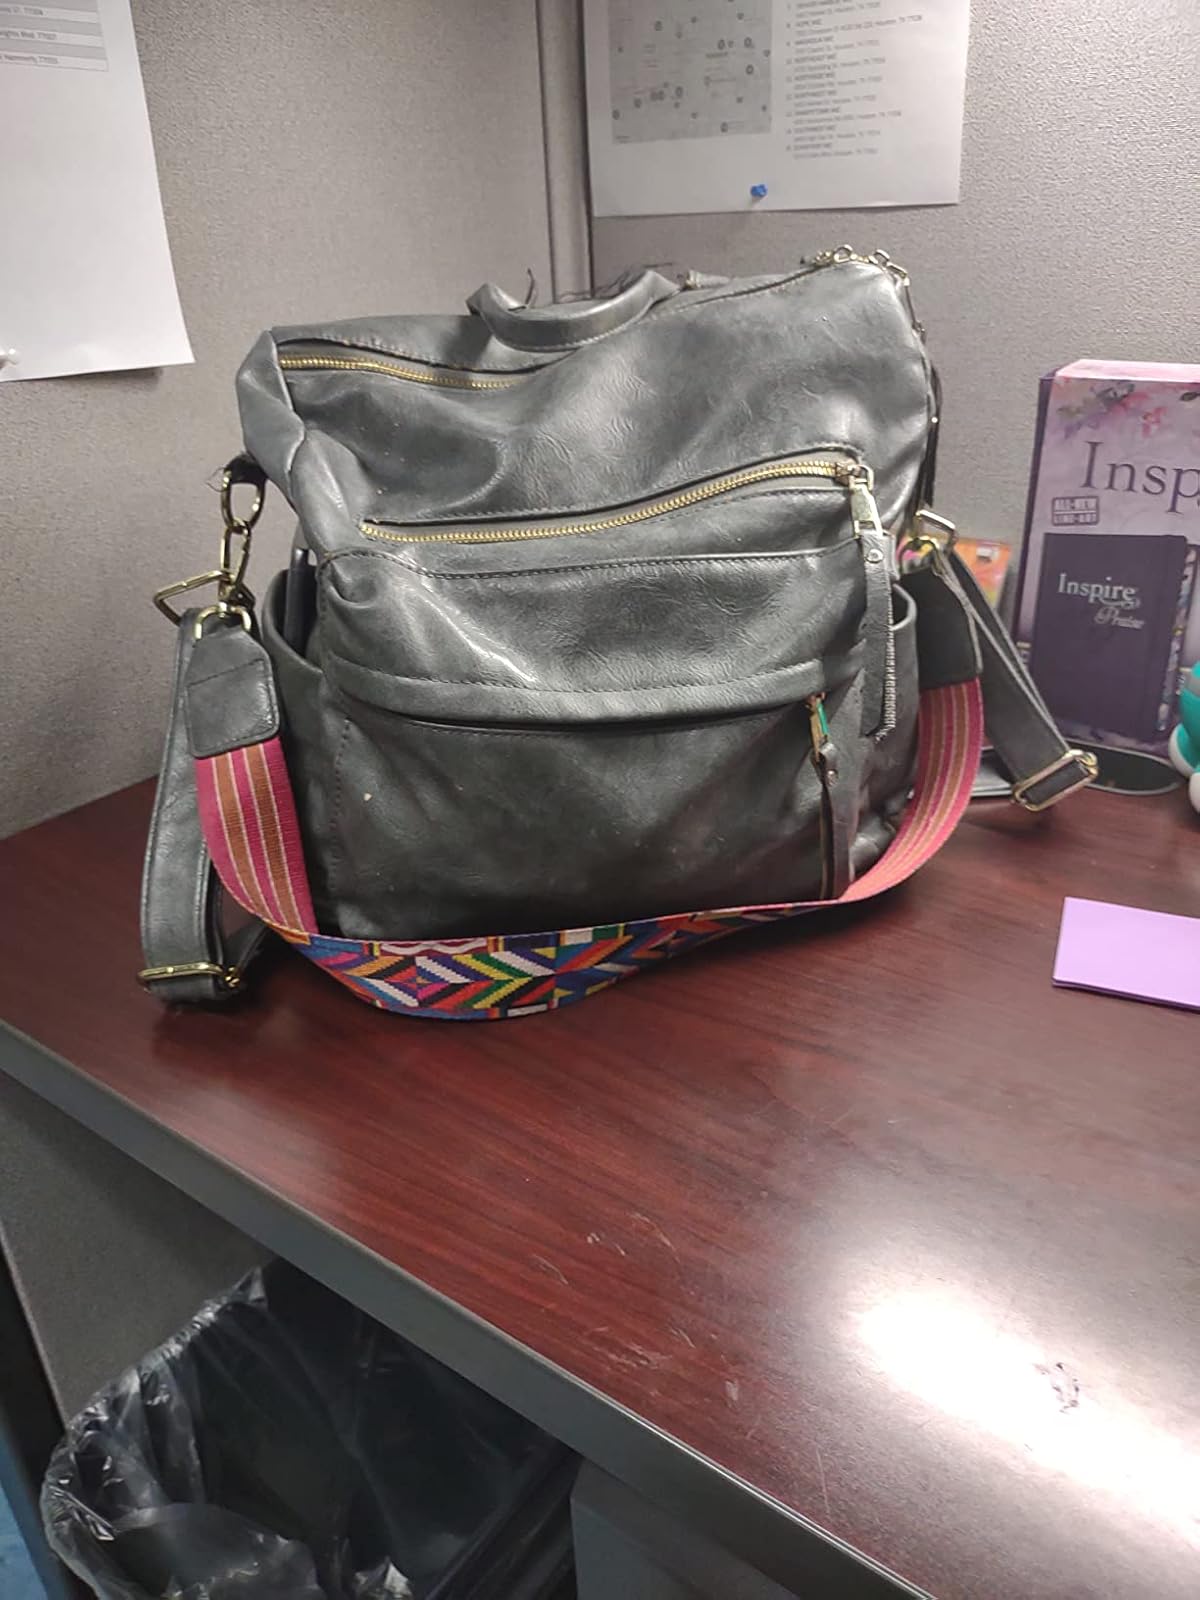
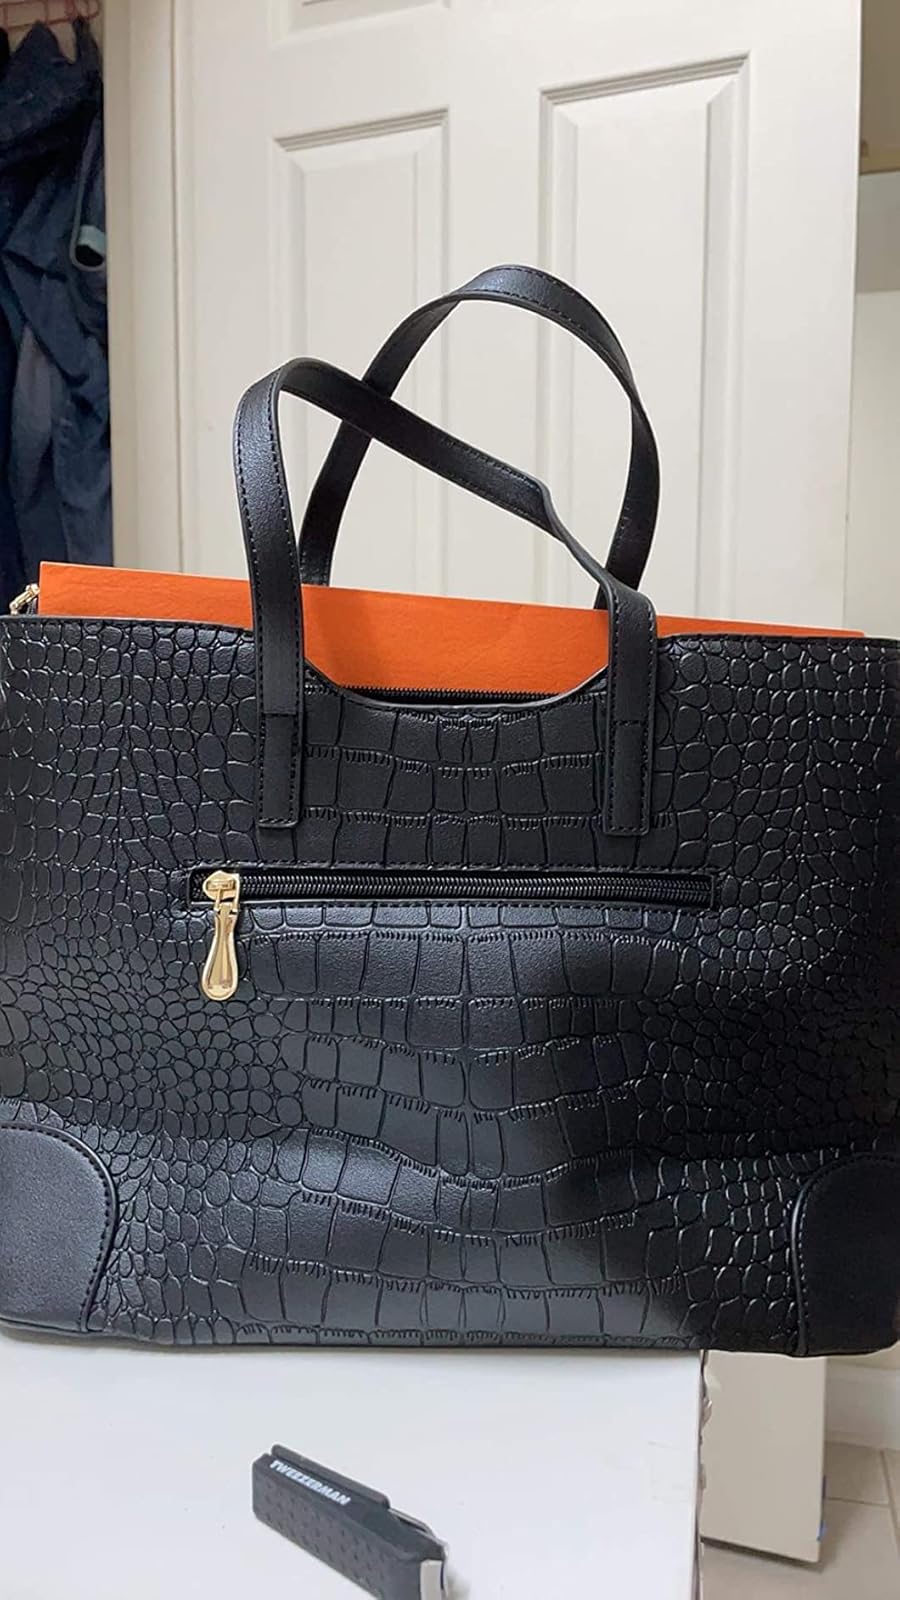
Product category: accessories_handbag
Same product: no